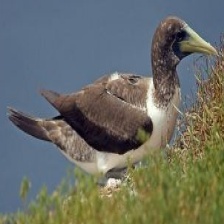
Species: MASKED BOOBY
Scientific name: SULA DACTYLATRA